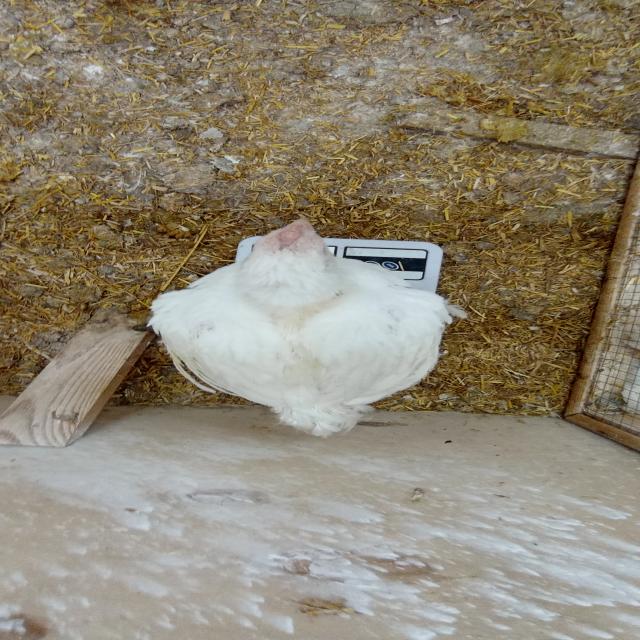
Weight: 1599 g